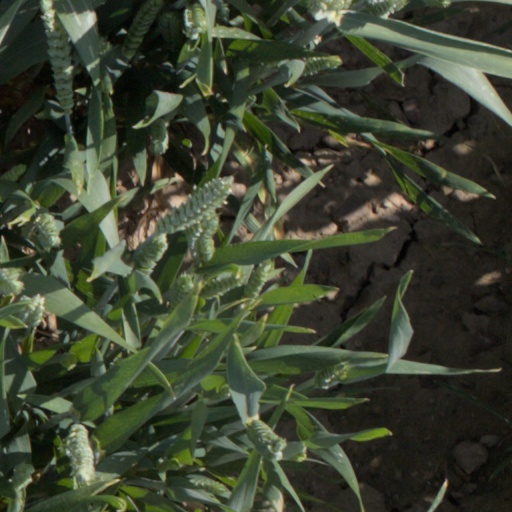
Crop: wheat